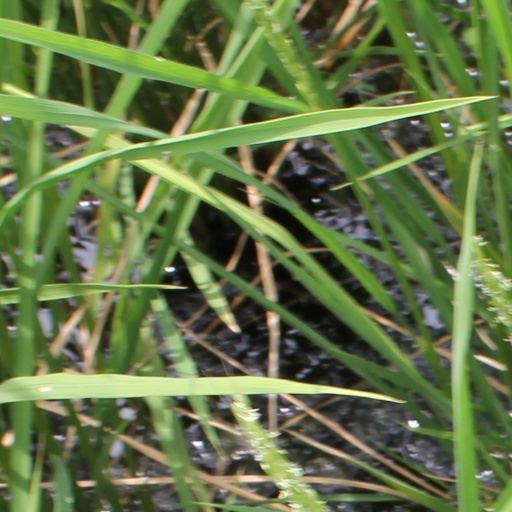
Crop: rice